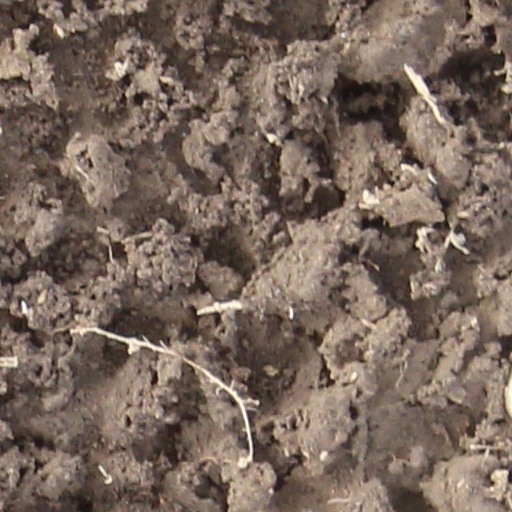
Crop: wheat